Glenrothes

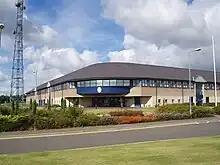
Police Scotland Fife Division HQ, Viewfield

The northern parts of the settlement lie upland on the southern fringes of the Lomond Hills Regional Park. The central parts of the town extend between the Warout Ridge and the southern edge of the River Leven valley; a substantial green space which passes east west through the town. Southern parts of Glenrothes are largely industrial and are situated on land which gently slopes south towards the Lochty Burn and the village of Thornton. The height above mean sea level at the town centre is . Temperatures in Glenrothes, like the rest of Scotland, are relatively moderate given its northern latitude. Fife is a peninsula, located between the Firth of Tay in the north, the Firth of Forth in the south and the North Sea in the east. Summers are relatively cool and the warming of the water over the summer results in warm winters. Average annual temperatures in Glenrothes range from a maximum of to a minimum of .